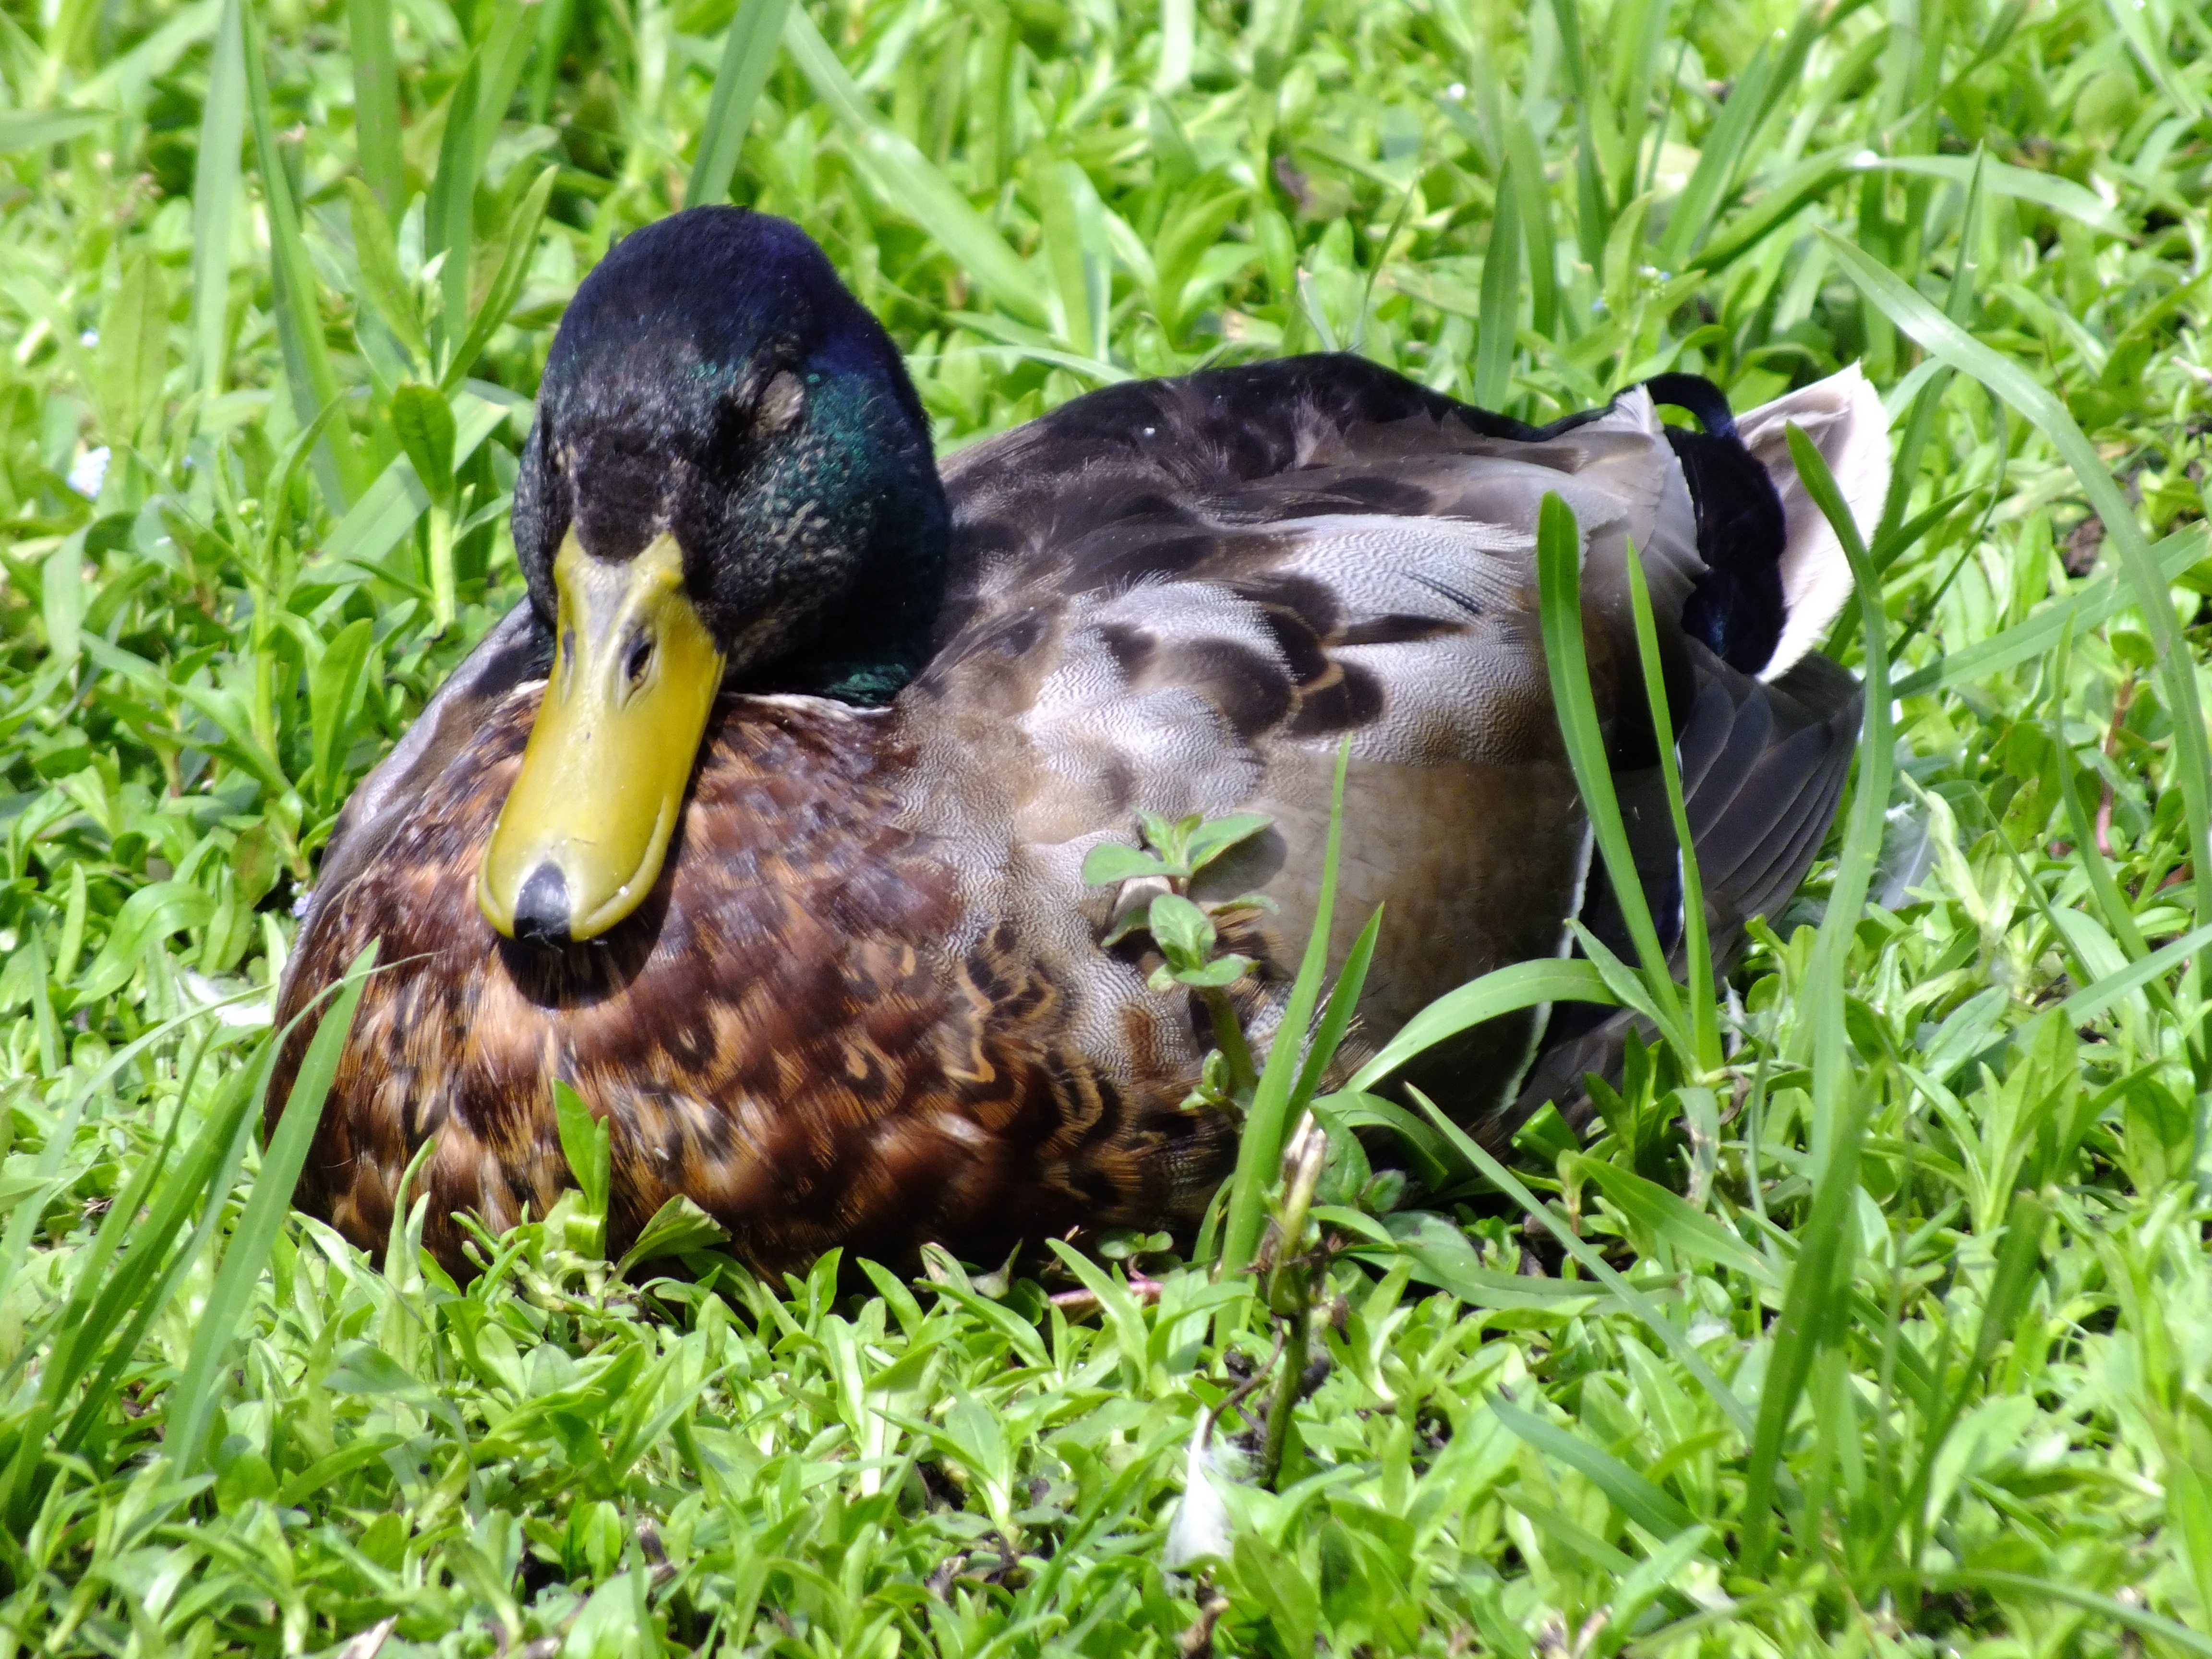
nature, grass, bird, meadow, wildlife, beak, rest, fauna, poultry, drake, duck, vertebrate, waterfowl, water bird, mallard, wild duck, ducks geese and swans